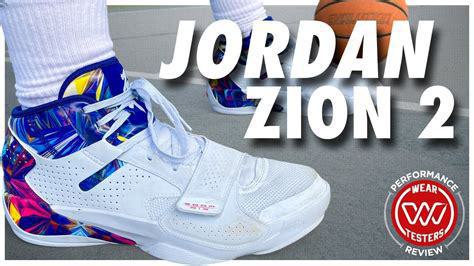
Brand: Jordan
Model: Zion 2